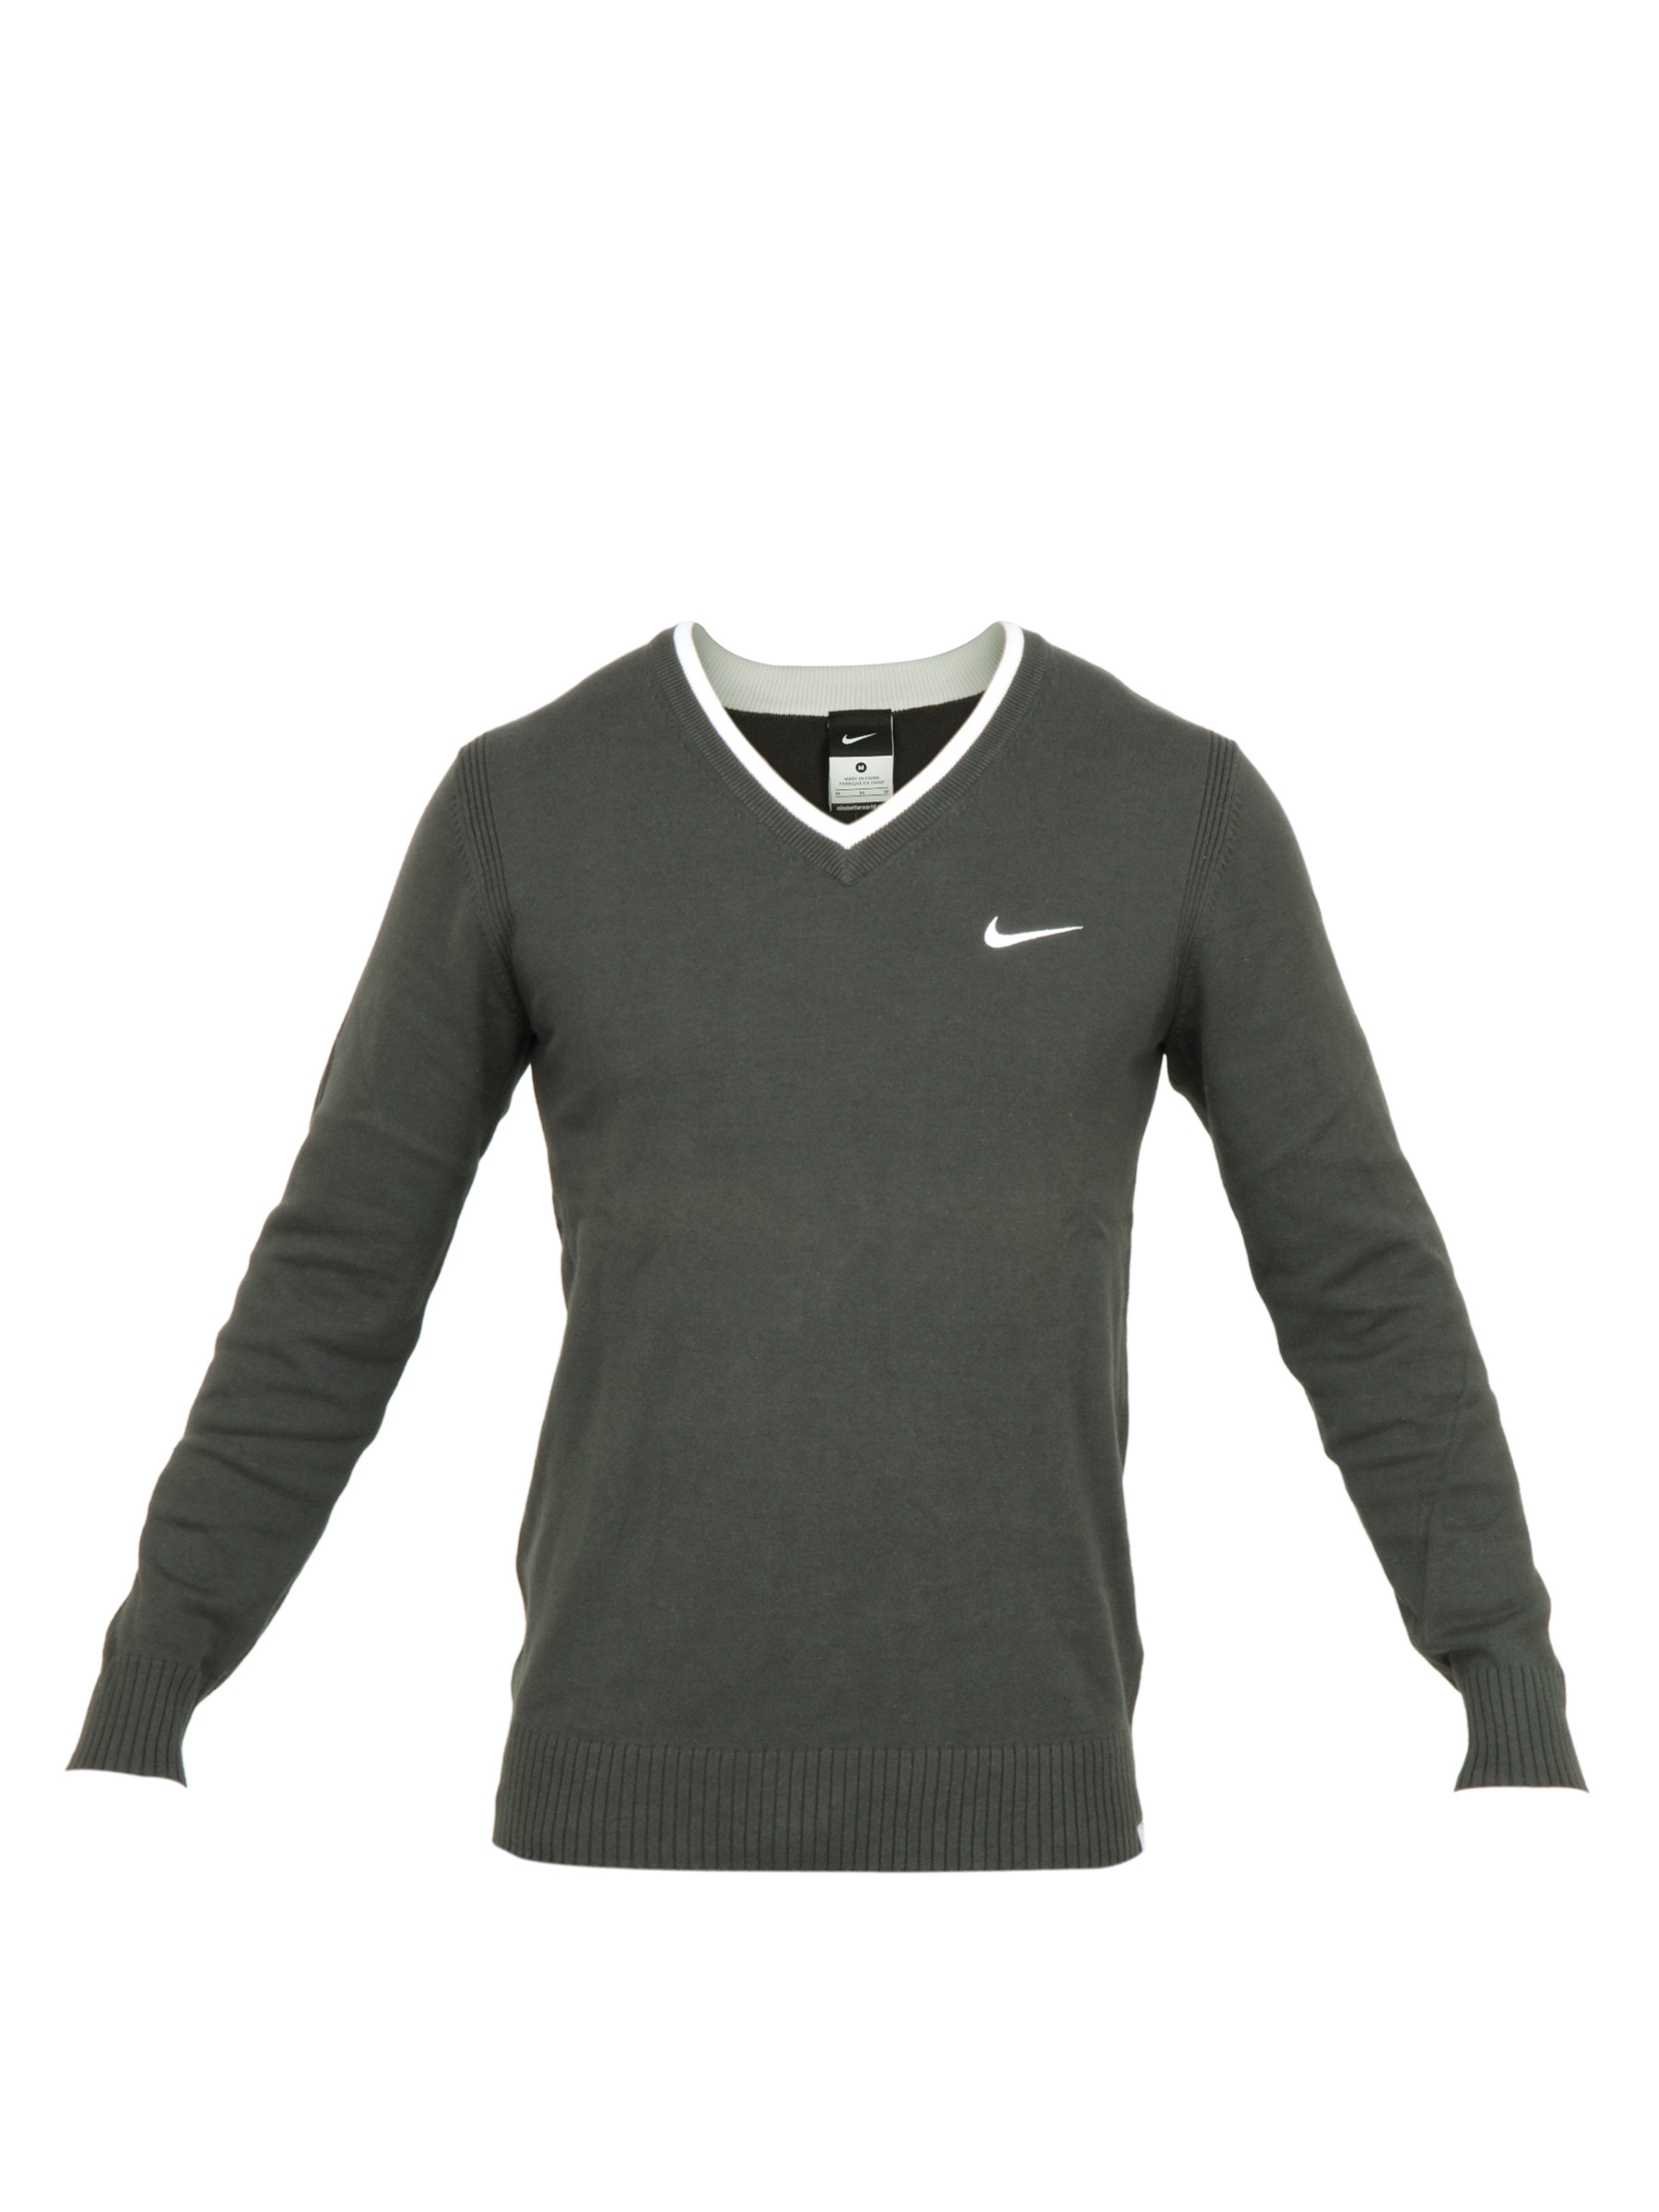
Nike Men Solid Grey Sweater
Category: Apparel / Topwear / Sweaters
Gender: Men
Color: Grey
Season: Fall 2011
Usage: Sports